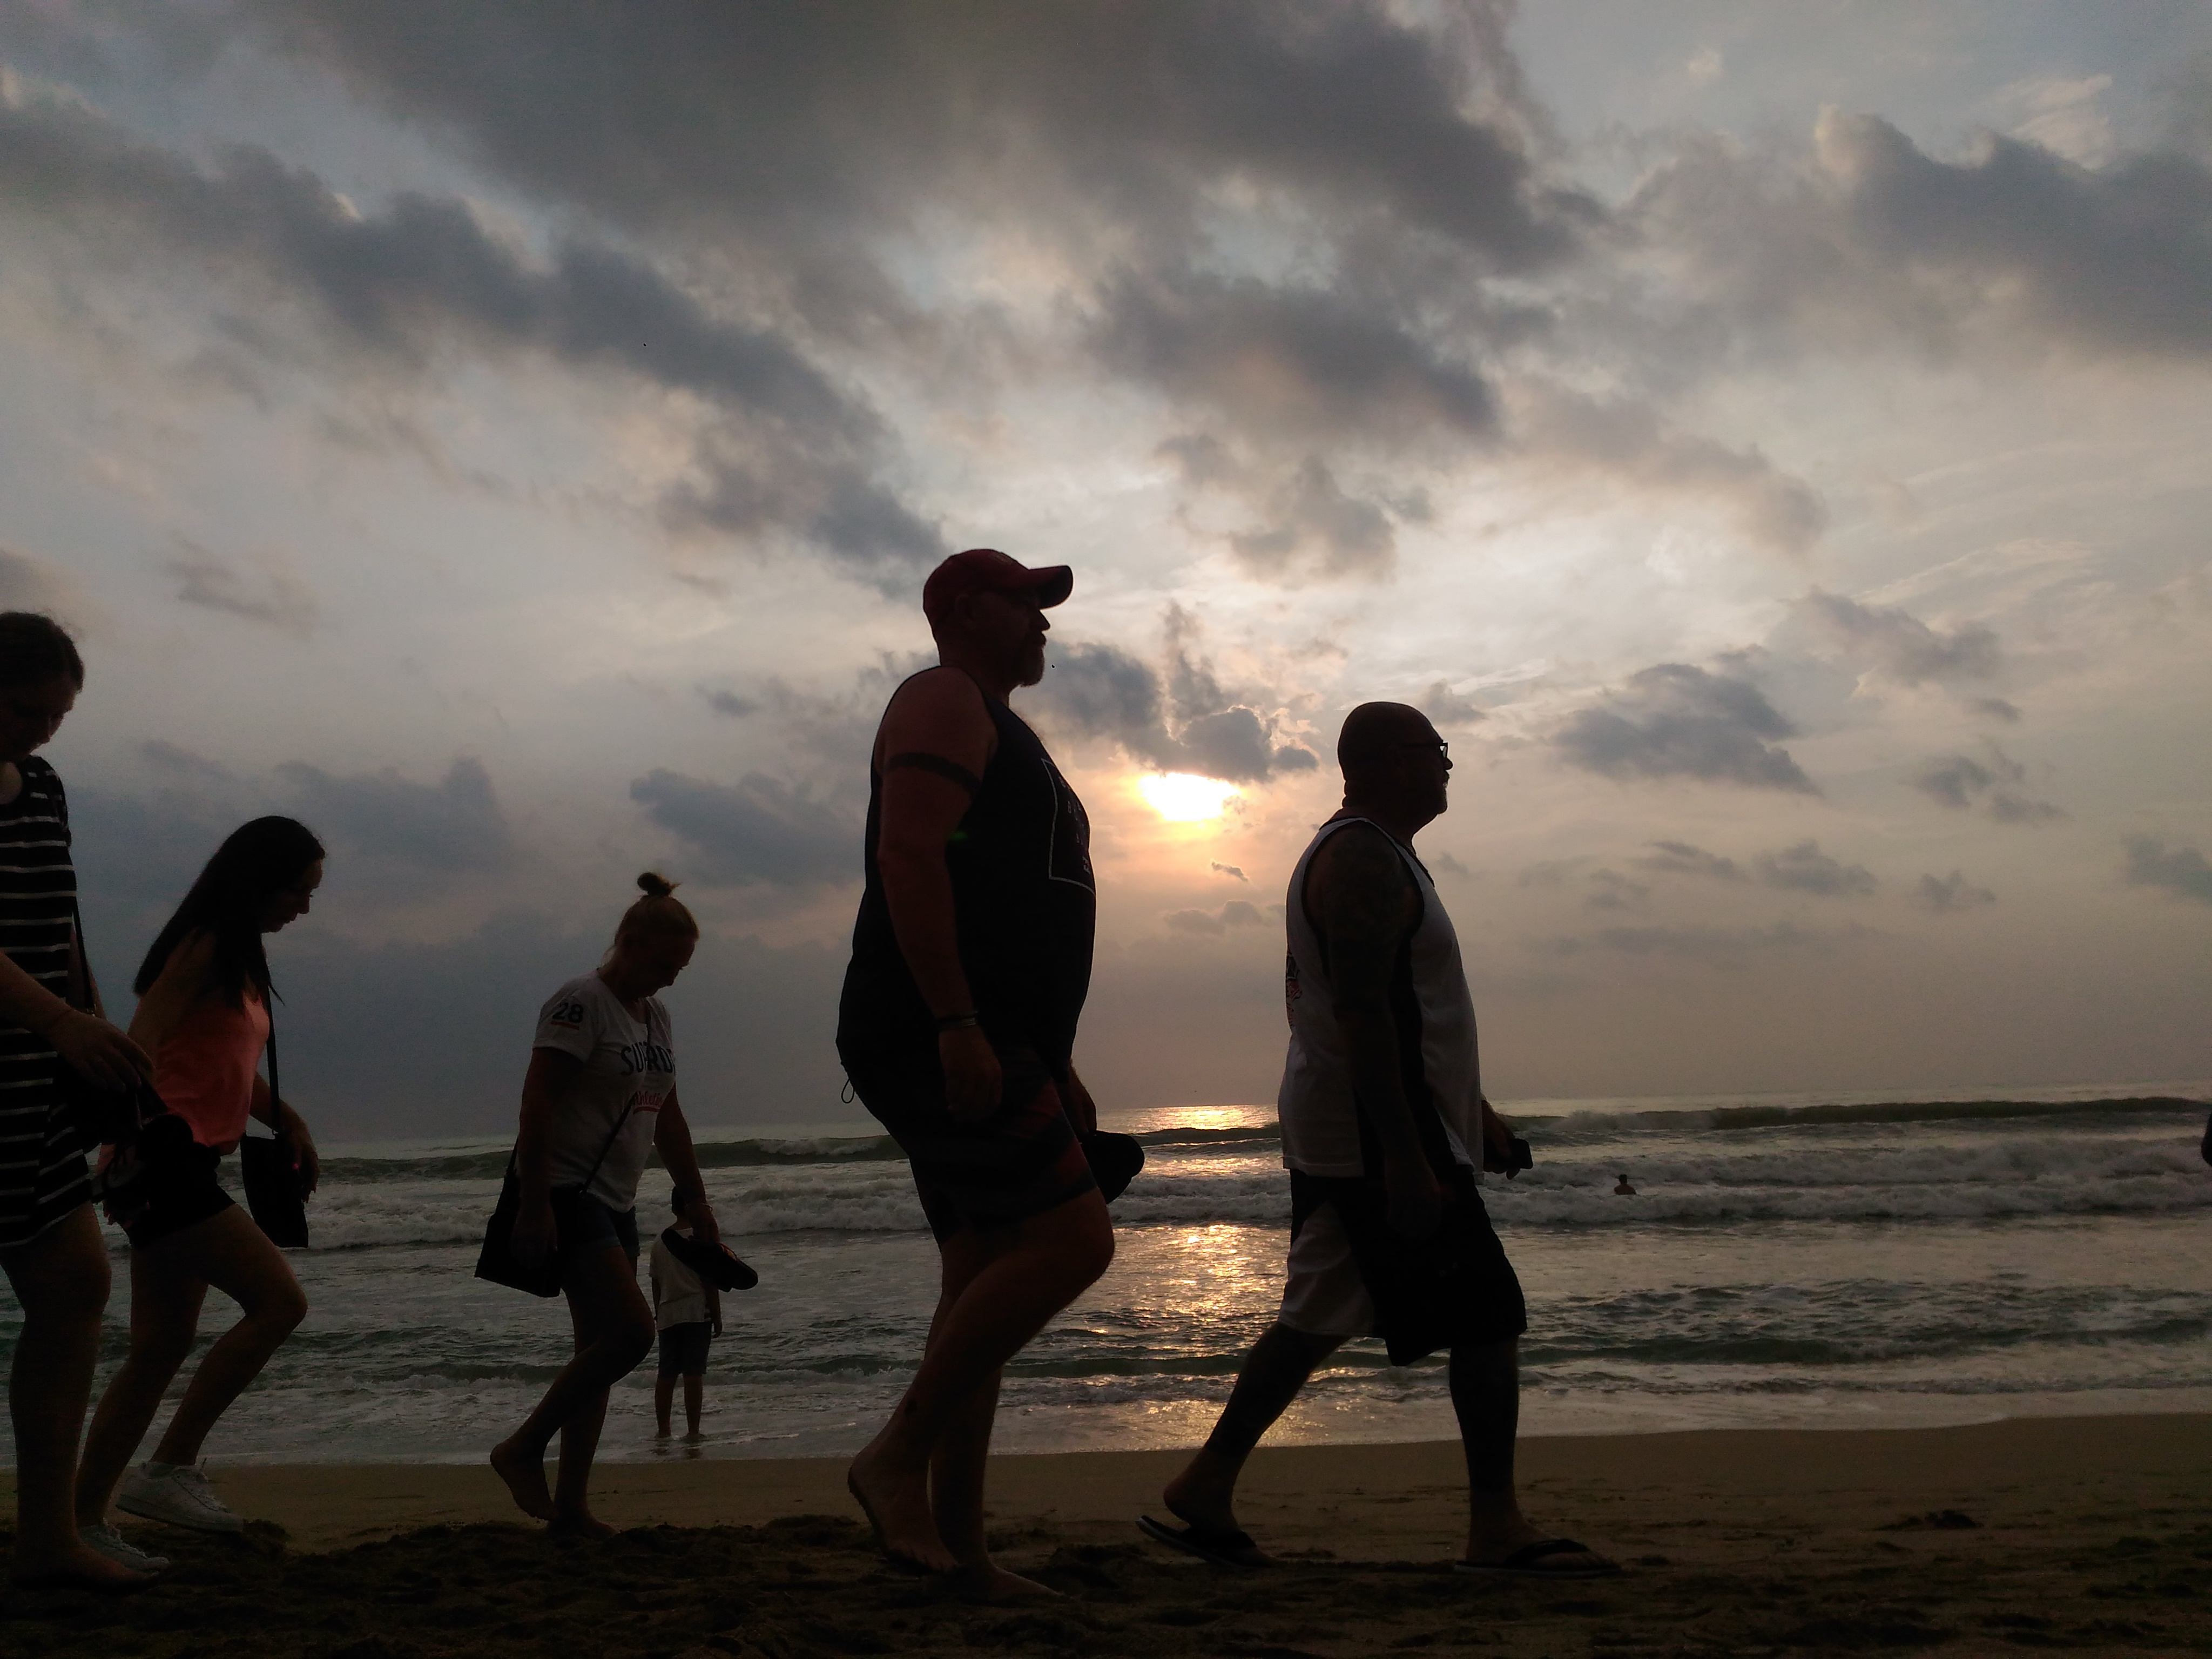
sky, People on beach, People in nature, friendship, horizon, beach, ocean, sea, fun, human, cloud, silhouette, photography, vacation, coast, evening, sunset, gesture, dusk, leisure, happy, tourism